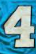
Number: 4